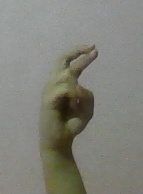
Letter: zay